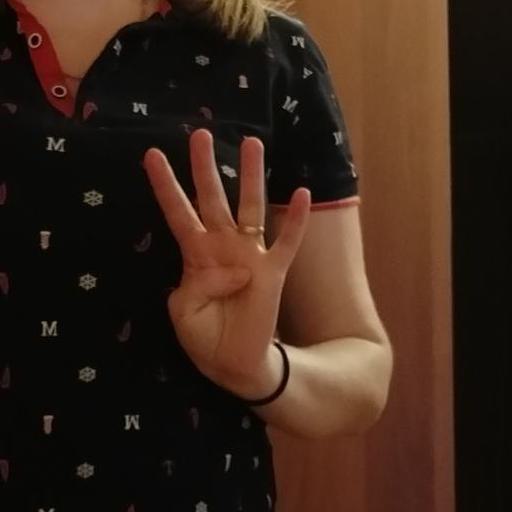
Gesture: four